List of protected cruisers of Italy

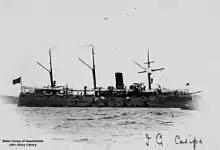
, probably during her visit to Australia in 1905

The ship's career spanned the globe, and ranged from a deployment to China to help suppress the Boxer Uprising in 1899–1901, to tours in the Americas throughout the 1900s, and a trip to Australia in 1905. During the Italo-Turkish War, she was transferred to the Red Sea, where she bombarded Ottoman troops and ports and helped to enforce a blockade before returning to Italy in April 1912 for a refit. The ship continued to serve in the Red Sea during World War I and as a result, did not see action. She was reclassified as a gunboat in 1921 and then a training ship in early 1924, before being sold for scrap in November 1924.